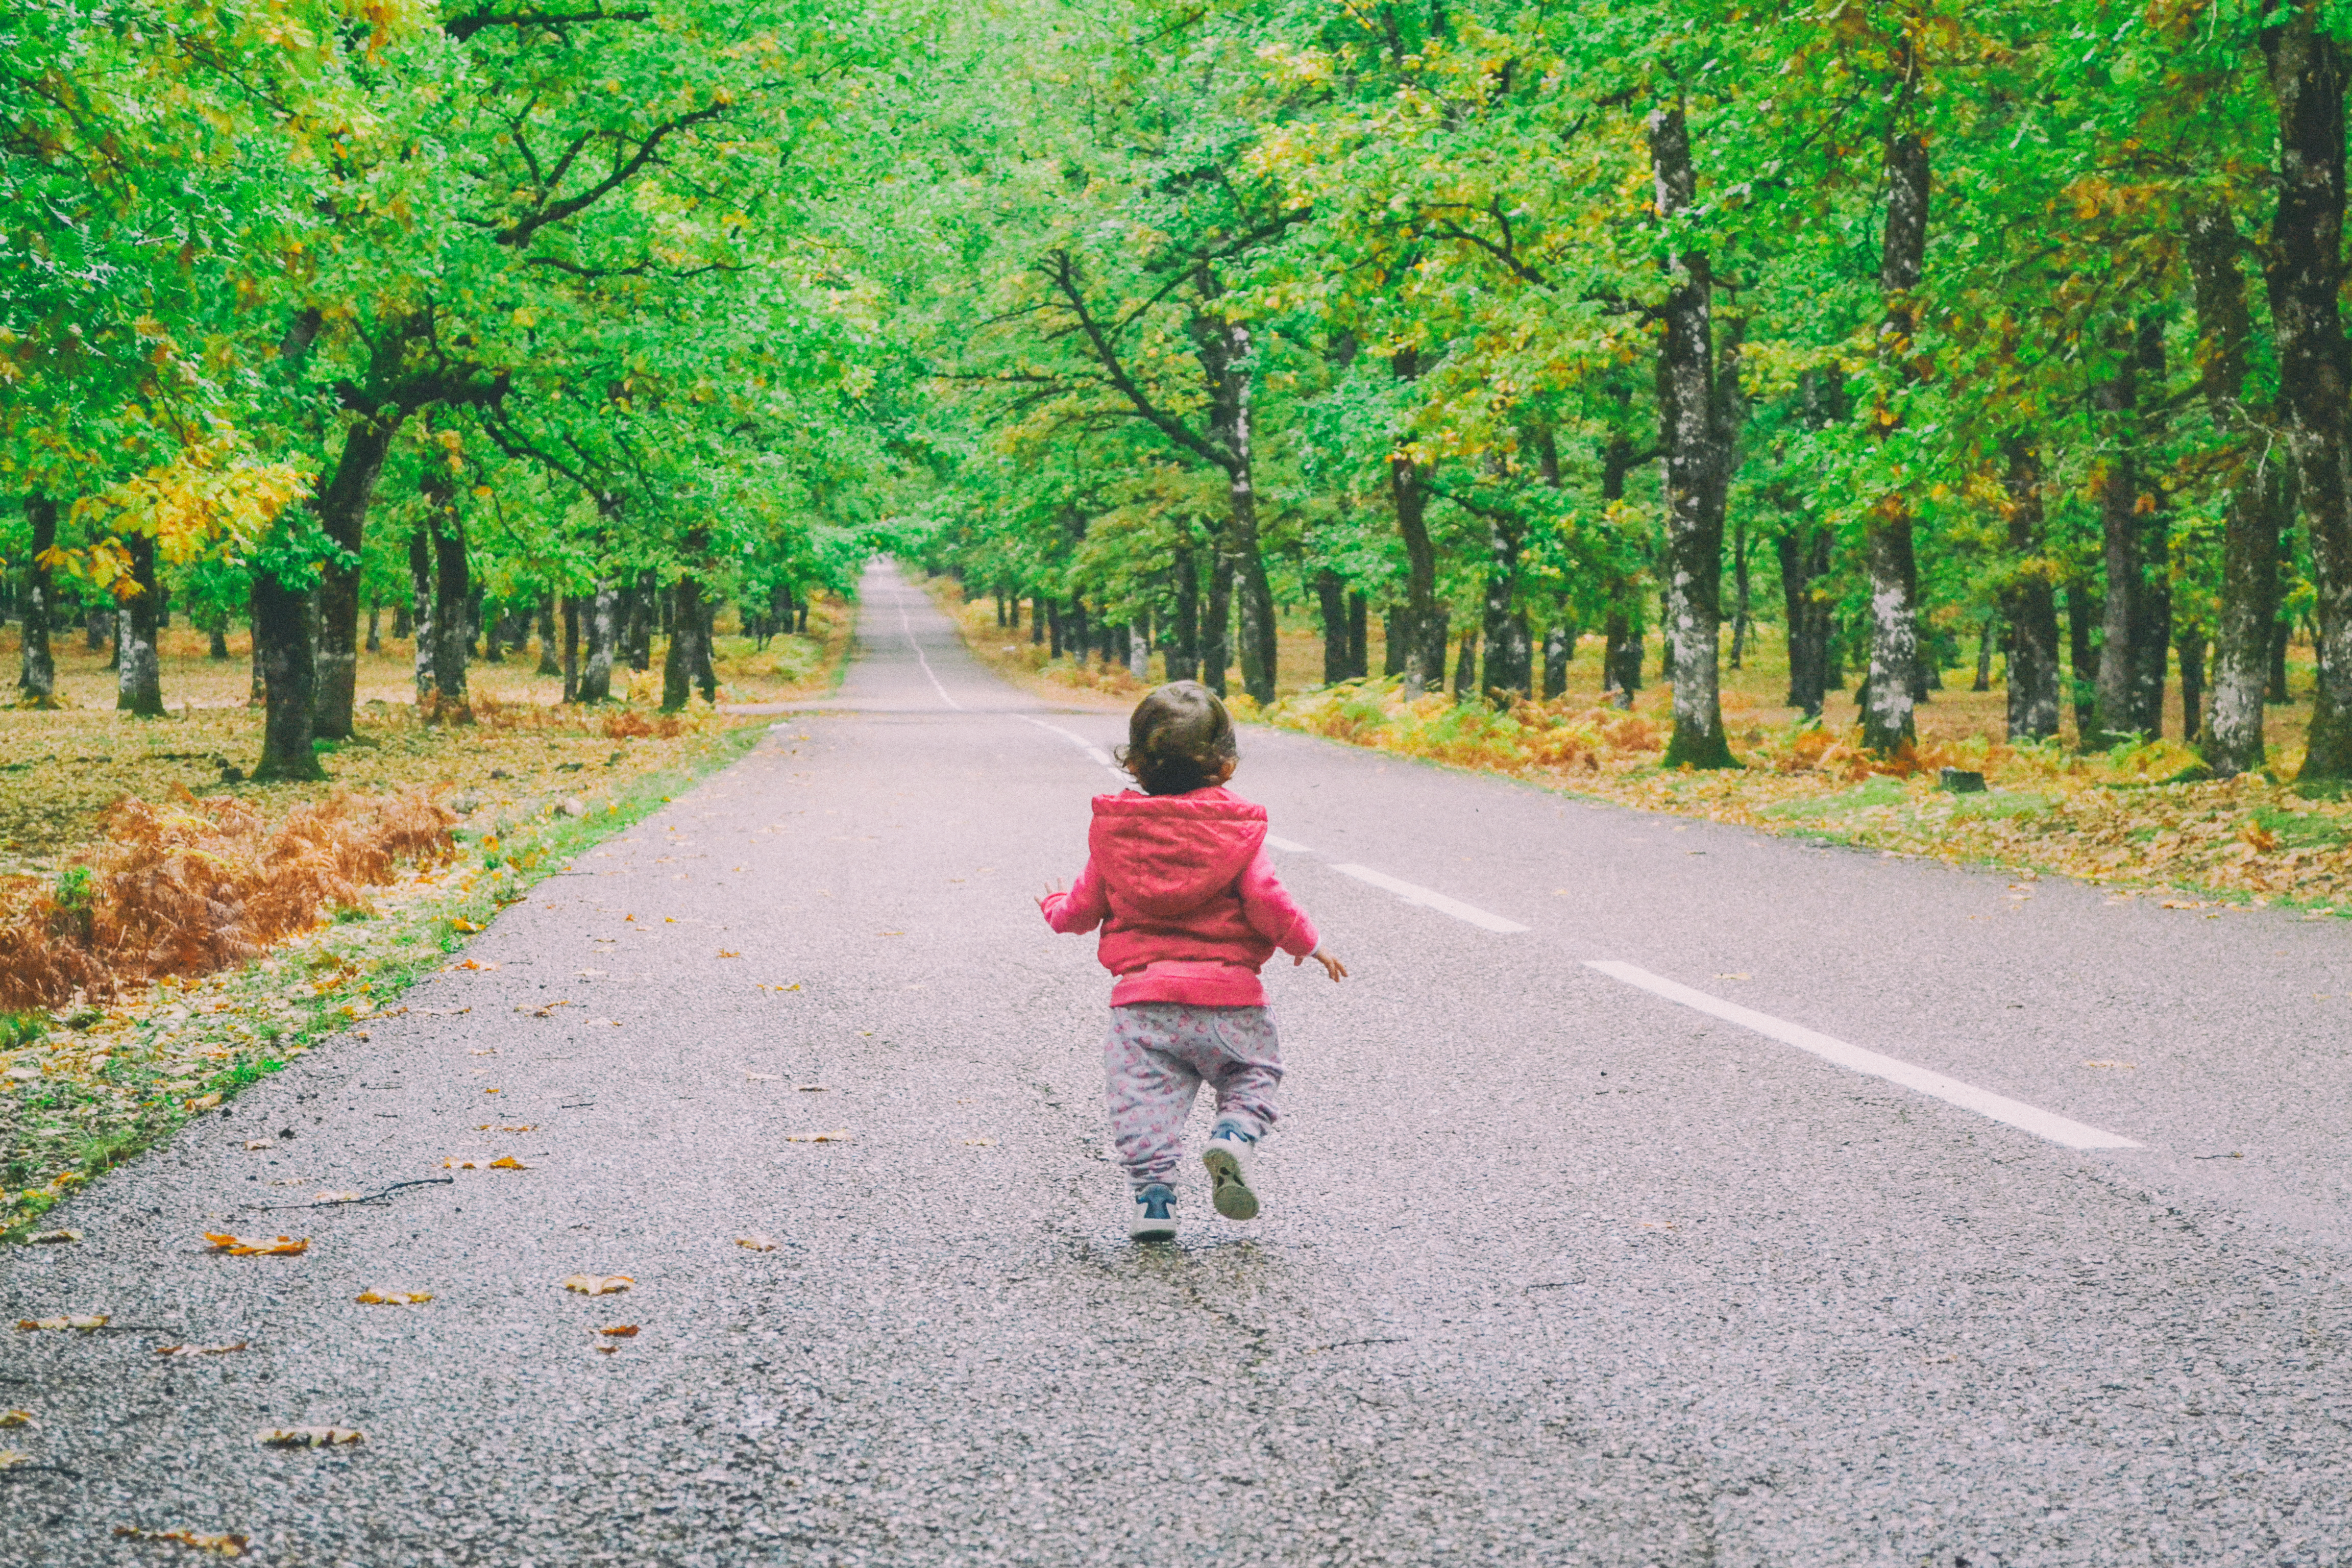
asphalt, autumn, avenue, baby, beauty, child, color, colorful, country, endless, environment, fall, first, steps, foliage, forest, free photos, greece, green, hills, inspiration, landscape, leaf, leaves, mist, mood, motivation, nature, outdoors, park, path, recreation, road, royalty free, scenic, season, time, trees, trip, walking, way, wood, woods, yellow, tree, infrastructure, trail, morning, deciduous, woodland, lane, grass, plant, sky